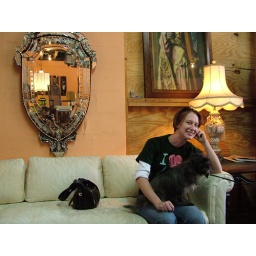
check the mirror, and then on the shelf theres a little building and the light on the hand in the painting